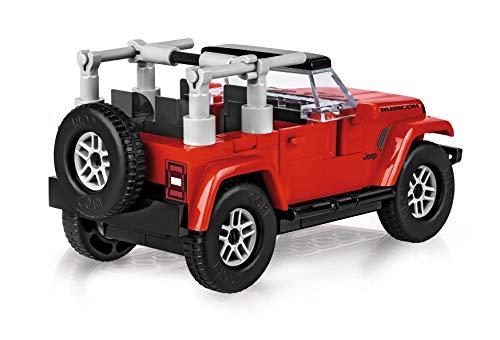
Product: COBI Jeep Wrangler Rubicon, Vehicle
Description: Officially licensed by Jeep.
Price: $16.99
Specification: ProductDimensions:6.7x1.8x5.5inches|ItemWeight:4.8ounces|ShippingWeight:5.3ounces(Viewshippingratesandpolicies)|ASIN:B07MXZ1L42|Itemmodelnumber:COBI-24114|Manufacturerrecommendedage:5-15years